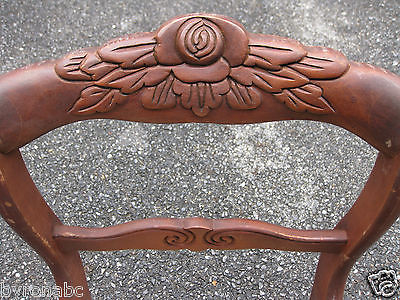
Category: chair